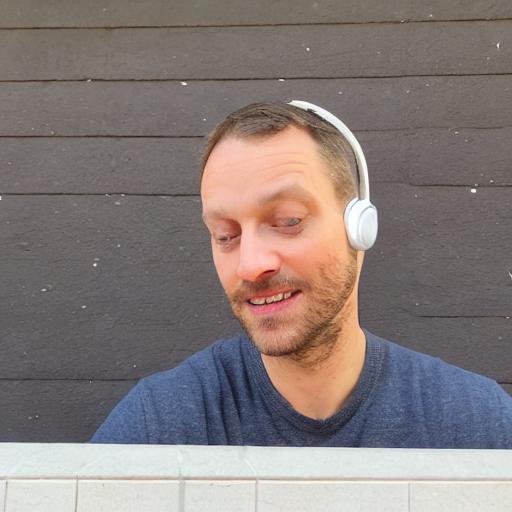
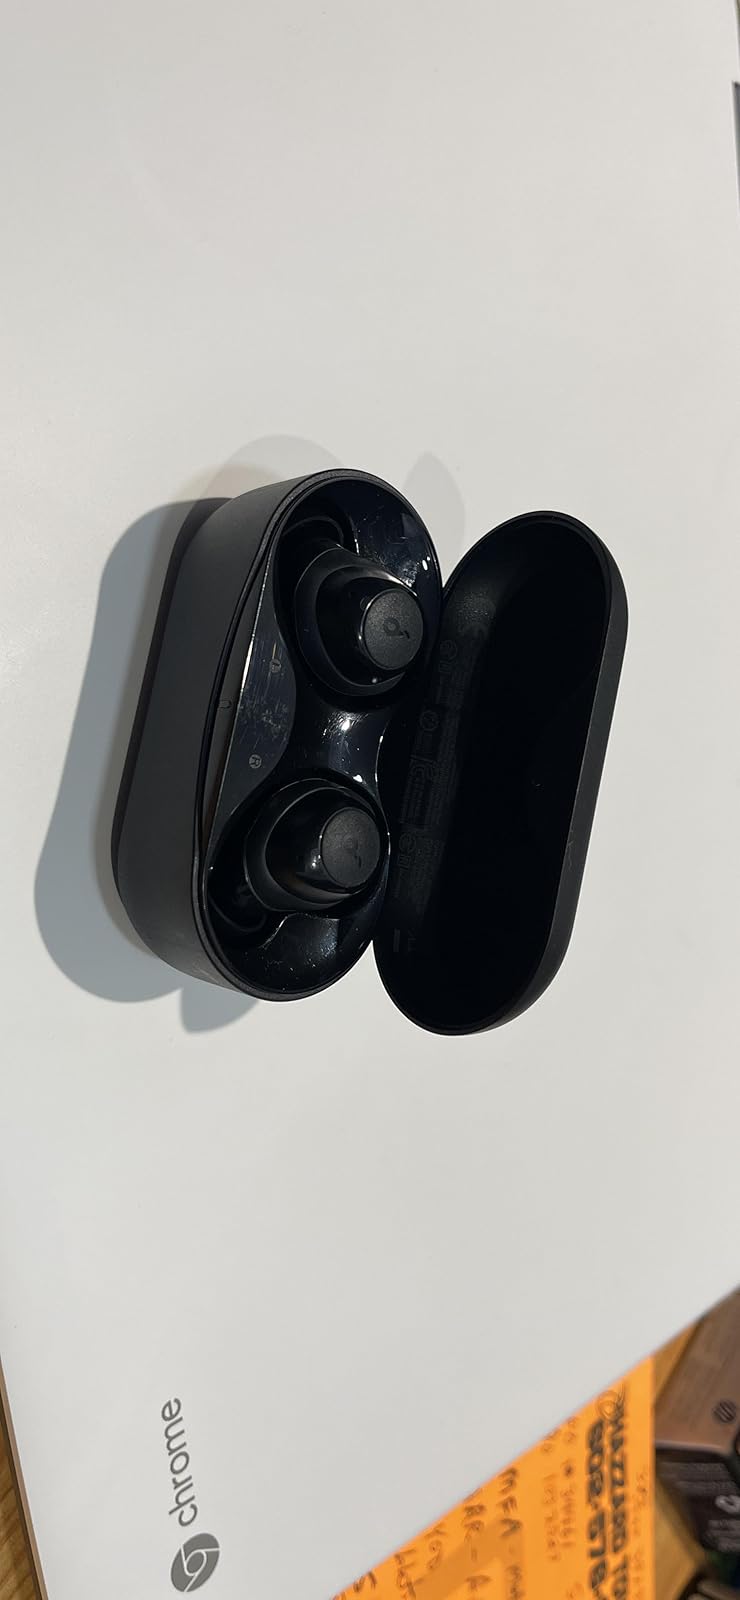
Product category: earbuds
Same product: no